Easter

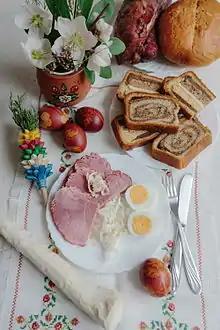
Traditional Slovenian Easter breakfast with eggs, ham with horseradish, and potica

Easter traditions (also known as Paschal traditions) are customs and practices that are followed in various cultures and communities around the world to celebrate Easter, which is the central feast in Christianity, commemorating the resurrection of Jesus. The Easter season is seen as a time of celebration and feasting, in contrast to the antecedent season of Lent, which is a time of penitence and fasting.